Kitanagoya

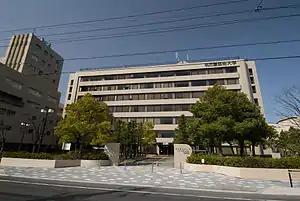
Nagoya University of Arts

The Nagoya University of Arts is also located in Kitanagoya.